Porter Square

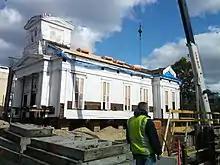
Workers prepare to relocate the North Prospect Church, future home of Lesley University's College of Art and Design

Previously called Union Square, Porter Square was renamed in 1896 after Porter's Hotel to reduce confusion with Union Square in Somerville. The hotel was operated by Zachariah B. Porter and is one possible origin of the porterhouse steak. The hotel was demolished in 1909. The square, formerly flanked by cattle yards that used the Porter rail head to transport their beef throughout the US, was an important center for commerce and light industry as early as the late 18th century. A tunnel for moving cattle to and from the railroad without interfering with street traffic, known as the Walden Street Cattle Pass, was built in 1857. The tunnel survives under the nearby Walden Street Bridge, and in 2007–08 was preserved and restored. The "most dramatic loss" of early 19th century landscape in the square was the leveling of the old Rand Estate in 1952 to make way for the Porter Square Shopping Center.